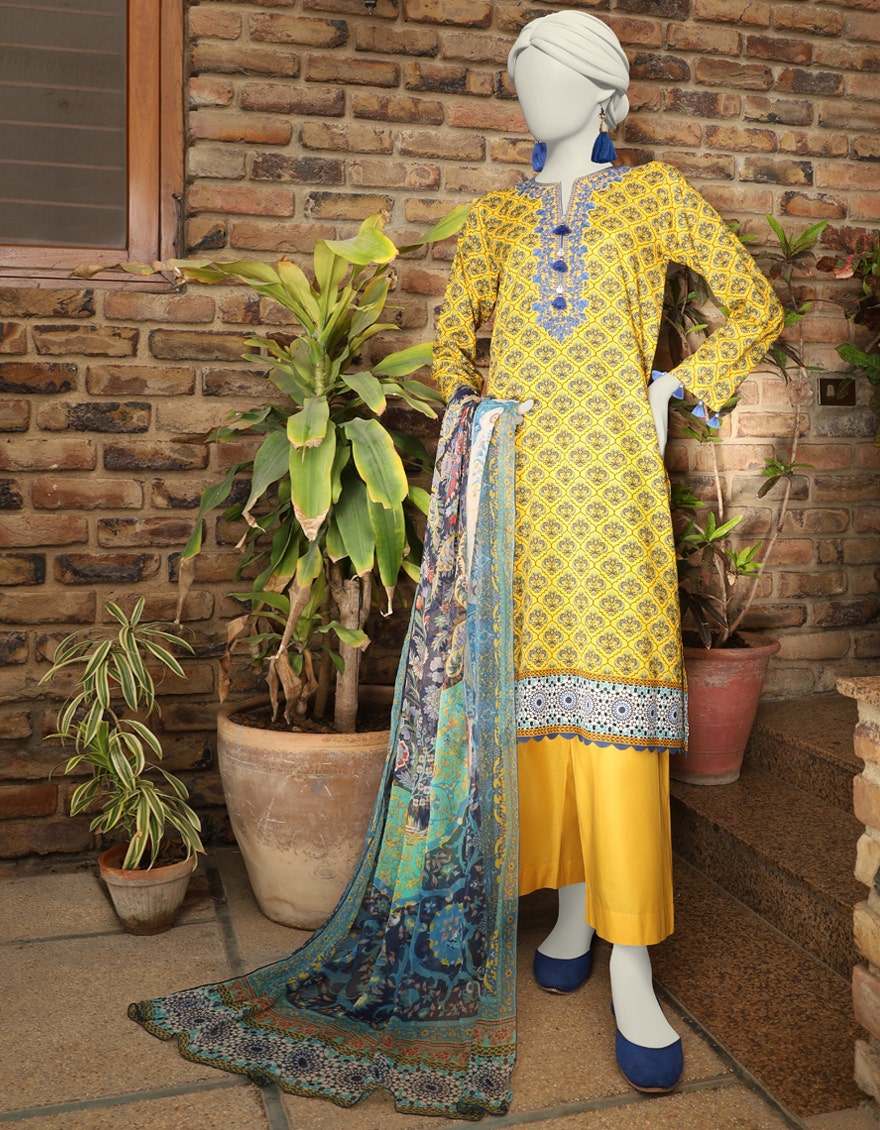
yellow multi embroidered salwar suit